Ellis-Schindler House

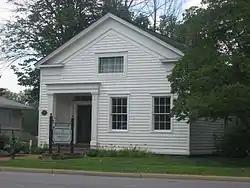
Ellis-Schindler House, July 2013

Ellis-Schindler House, also known as the Robert Ellis House, is a historic home located at Mishawaka, St. Joseph County, Indiana. It was built in 1834, and is a -story, rectangular, Greek Revival style frame dwelling. It has a front gable roof and is sheathed in clapboard siding. The house was moved to its present location and renovated in 1979. It is the oldest known existing structure in Mishawaka.